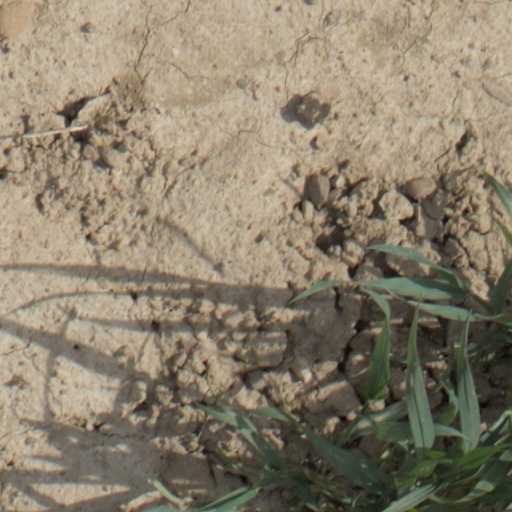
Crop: wheat